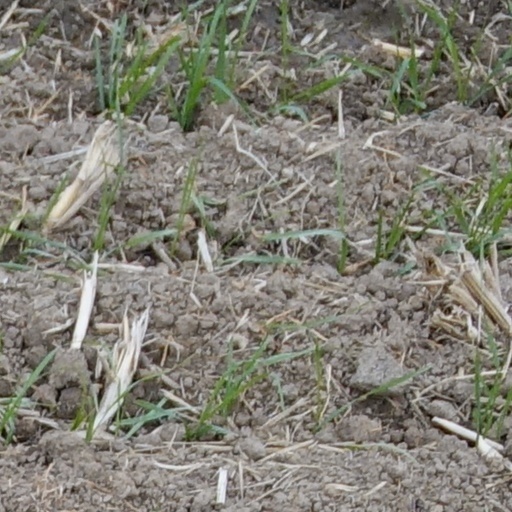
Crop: wheat